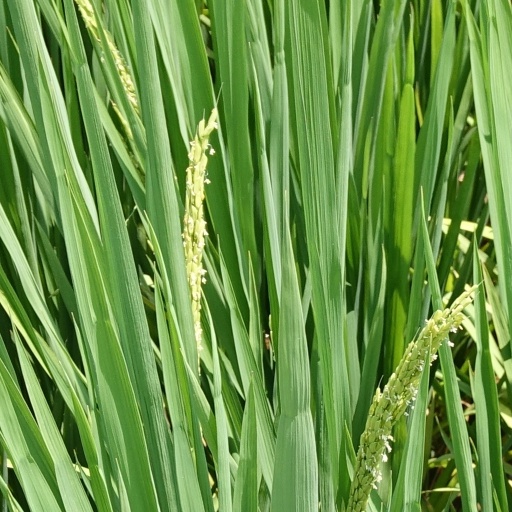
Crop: rice